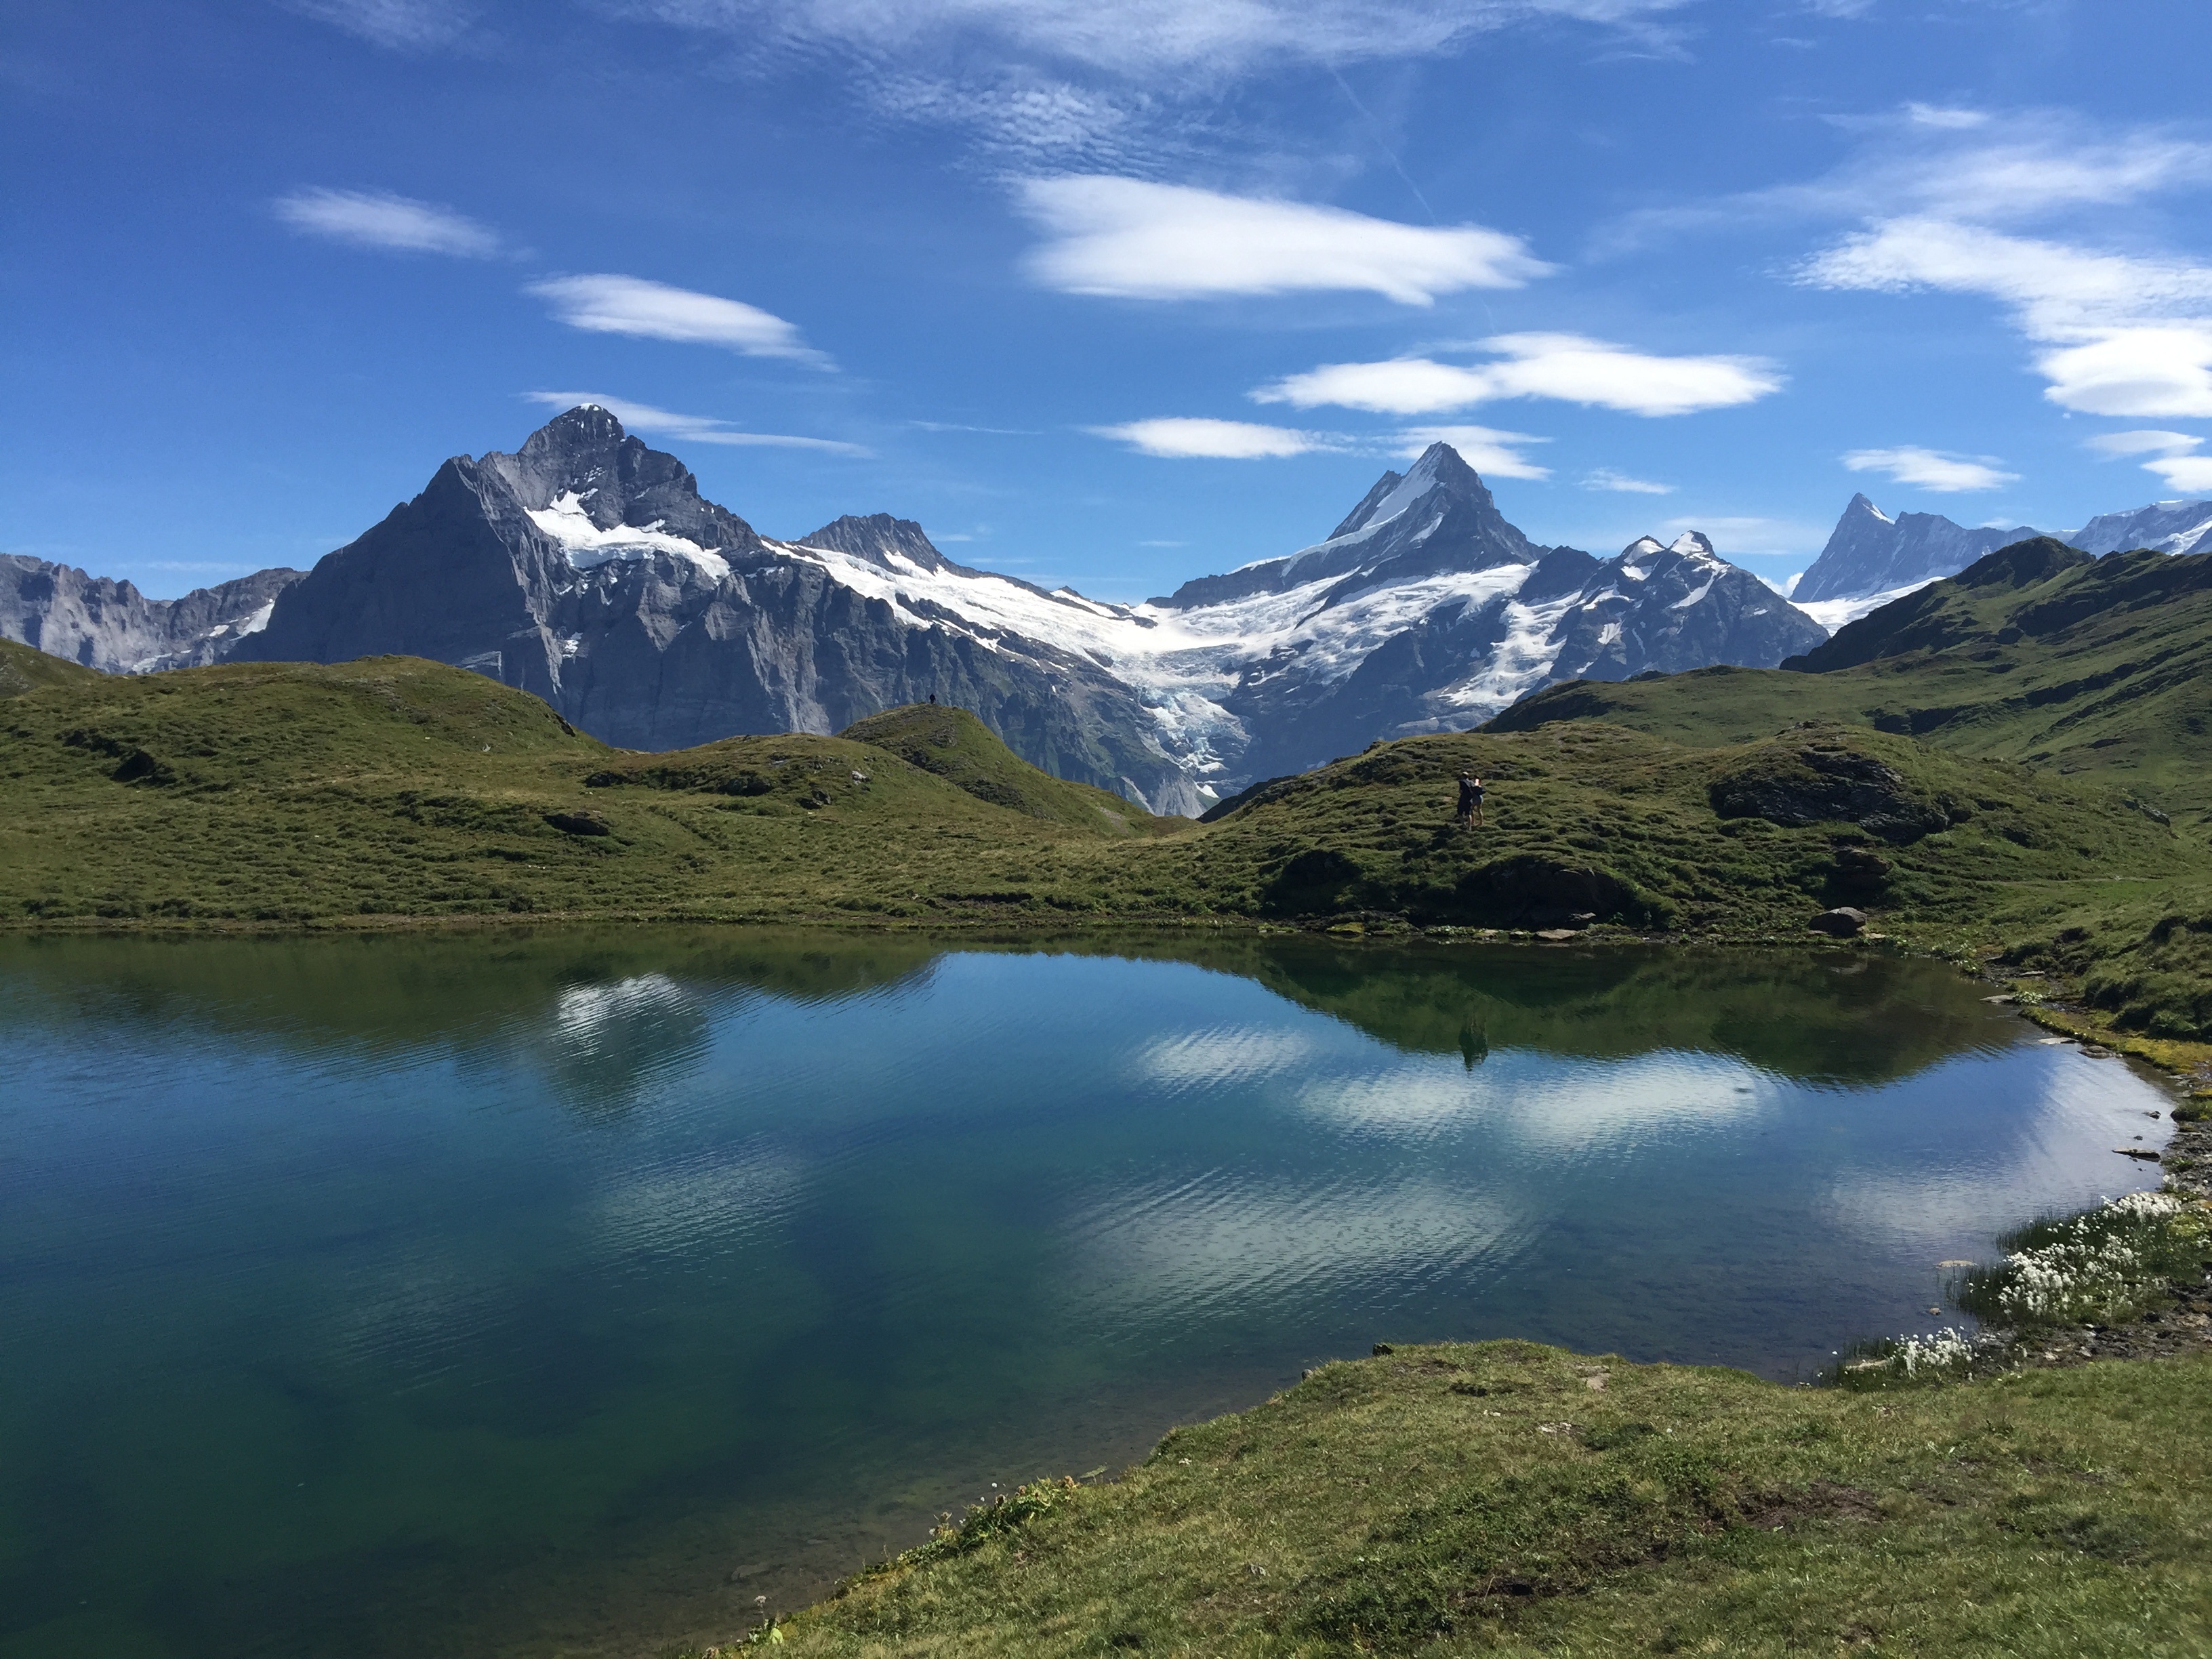
landscape, nature, wilderness, mountain, cloud, meadow, hill, lake, mountain range, reflection, autumn, alpine, blue, fjord, reservoir, highland, national park, ridge, summit, mountain landscape, mountains, alps, plateau, bergsee, fell, loch, crater lake, landform, tarn, mountain meadows, bernese oberland, mountain pass, postkartenmotiv, calendar image, geographical feature, mountainous landforms, bachalpsee